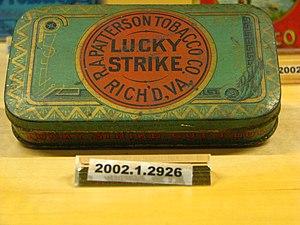
Lucky Strike, introduite en 1871, est une marque de cigarettes appartenant au groupe British American Tobacco. Elle est représentée par un logotype connu, le bullseye.